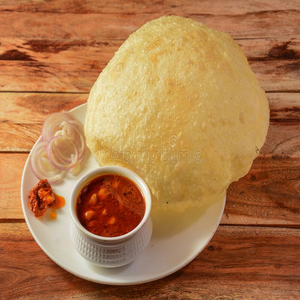
Dish: cholebhature